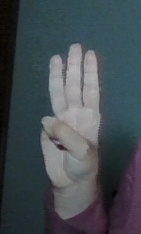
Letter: thaa